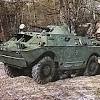
Label: BRDM